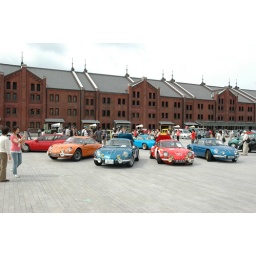
Scenery of event of French car &amp;quot;French French 2008&amp;quot; held in Yokohama red brick warehouse on June 28.